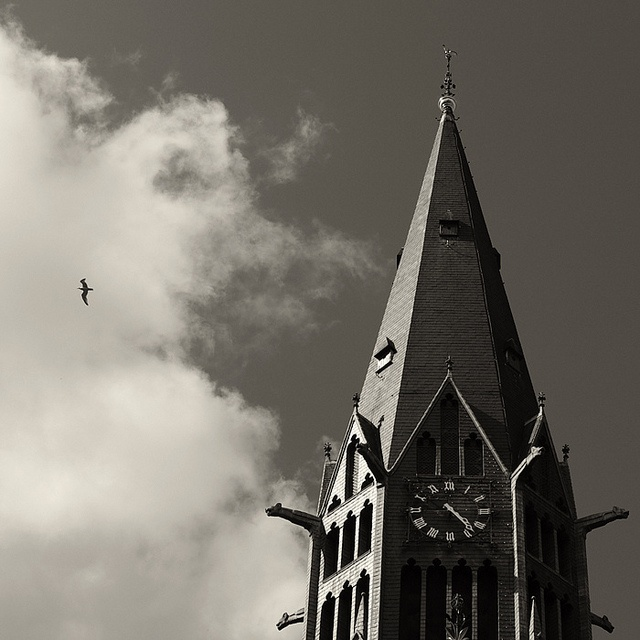
A very tall building with a pointy roof with a clock on it's side.
A black and white photo of a clock tower against a partly cloudy sky.
A clock that is sitting on the side of a tower.
A big tower with a clock mounted on it
A clock tower with a steeple and lightning rod on top.